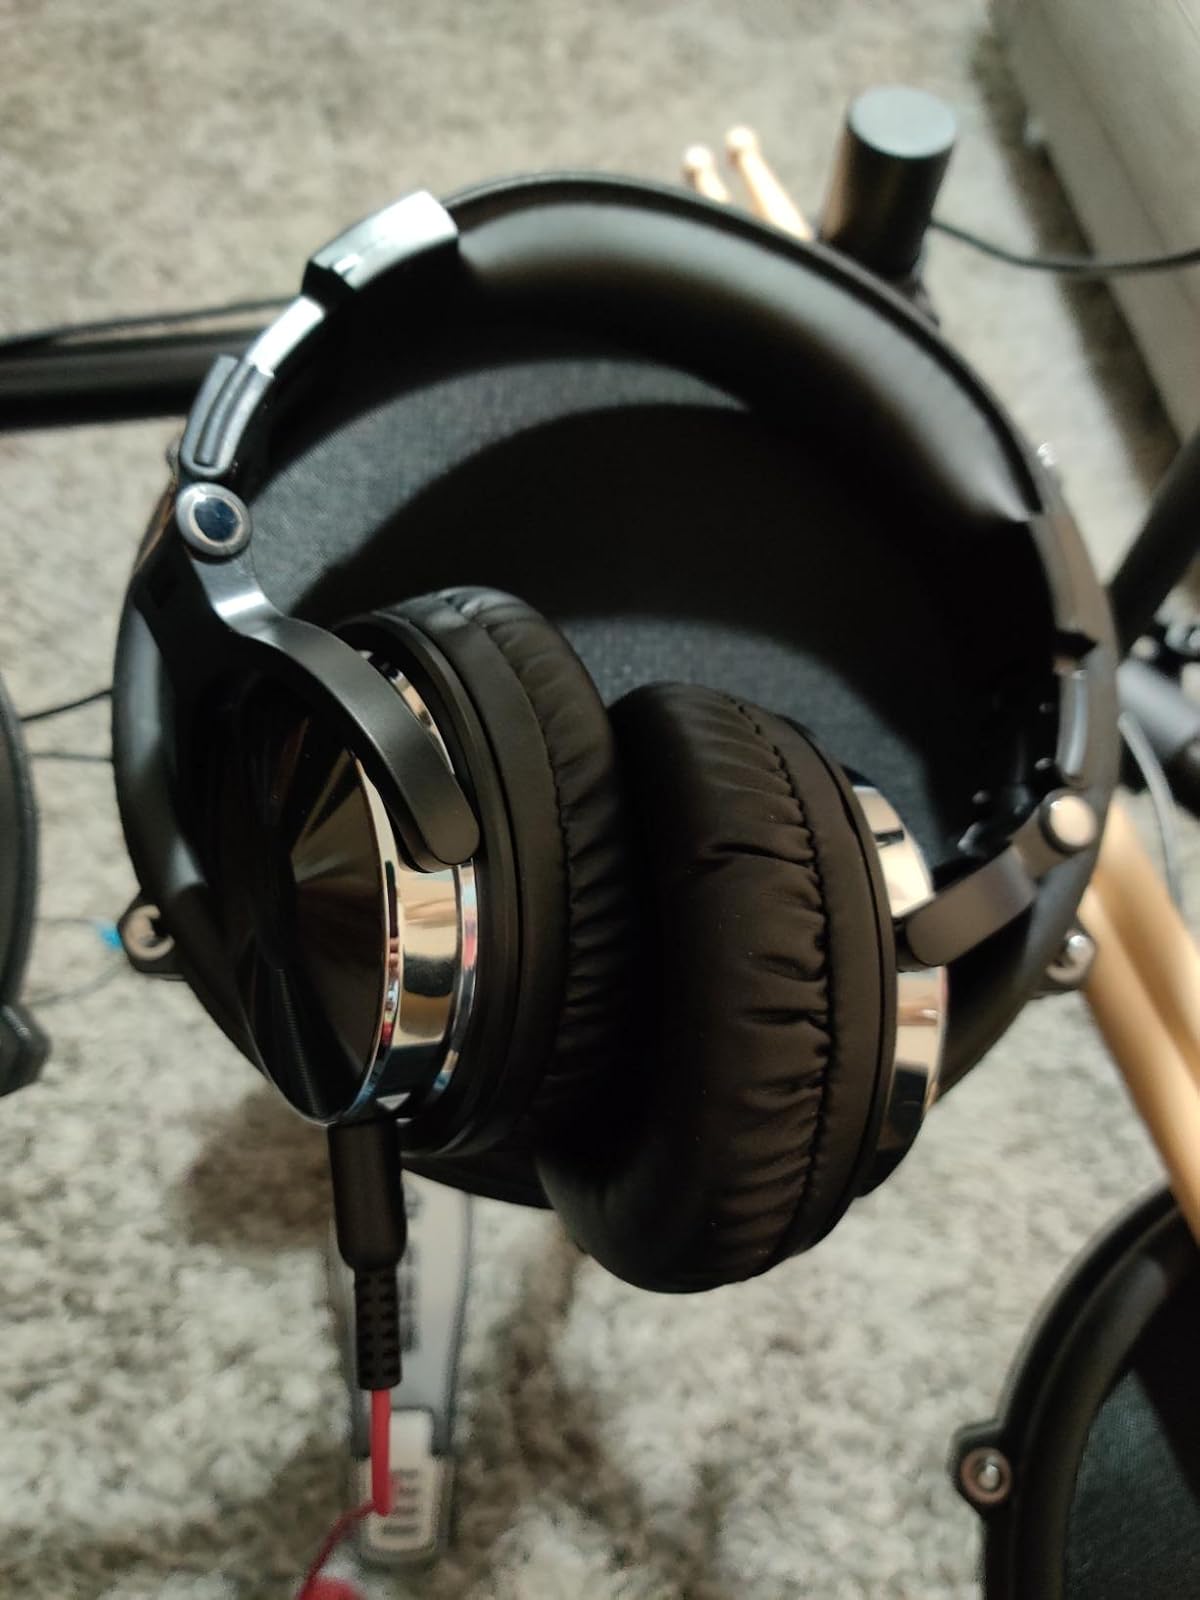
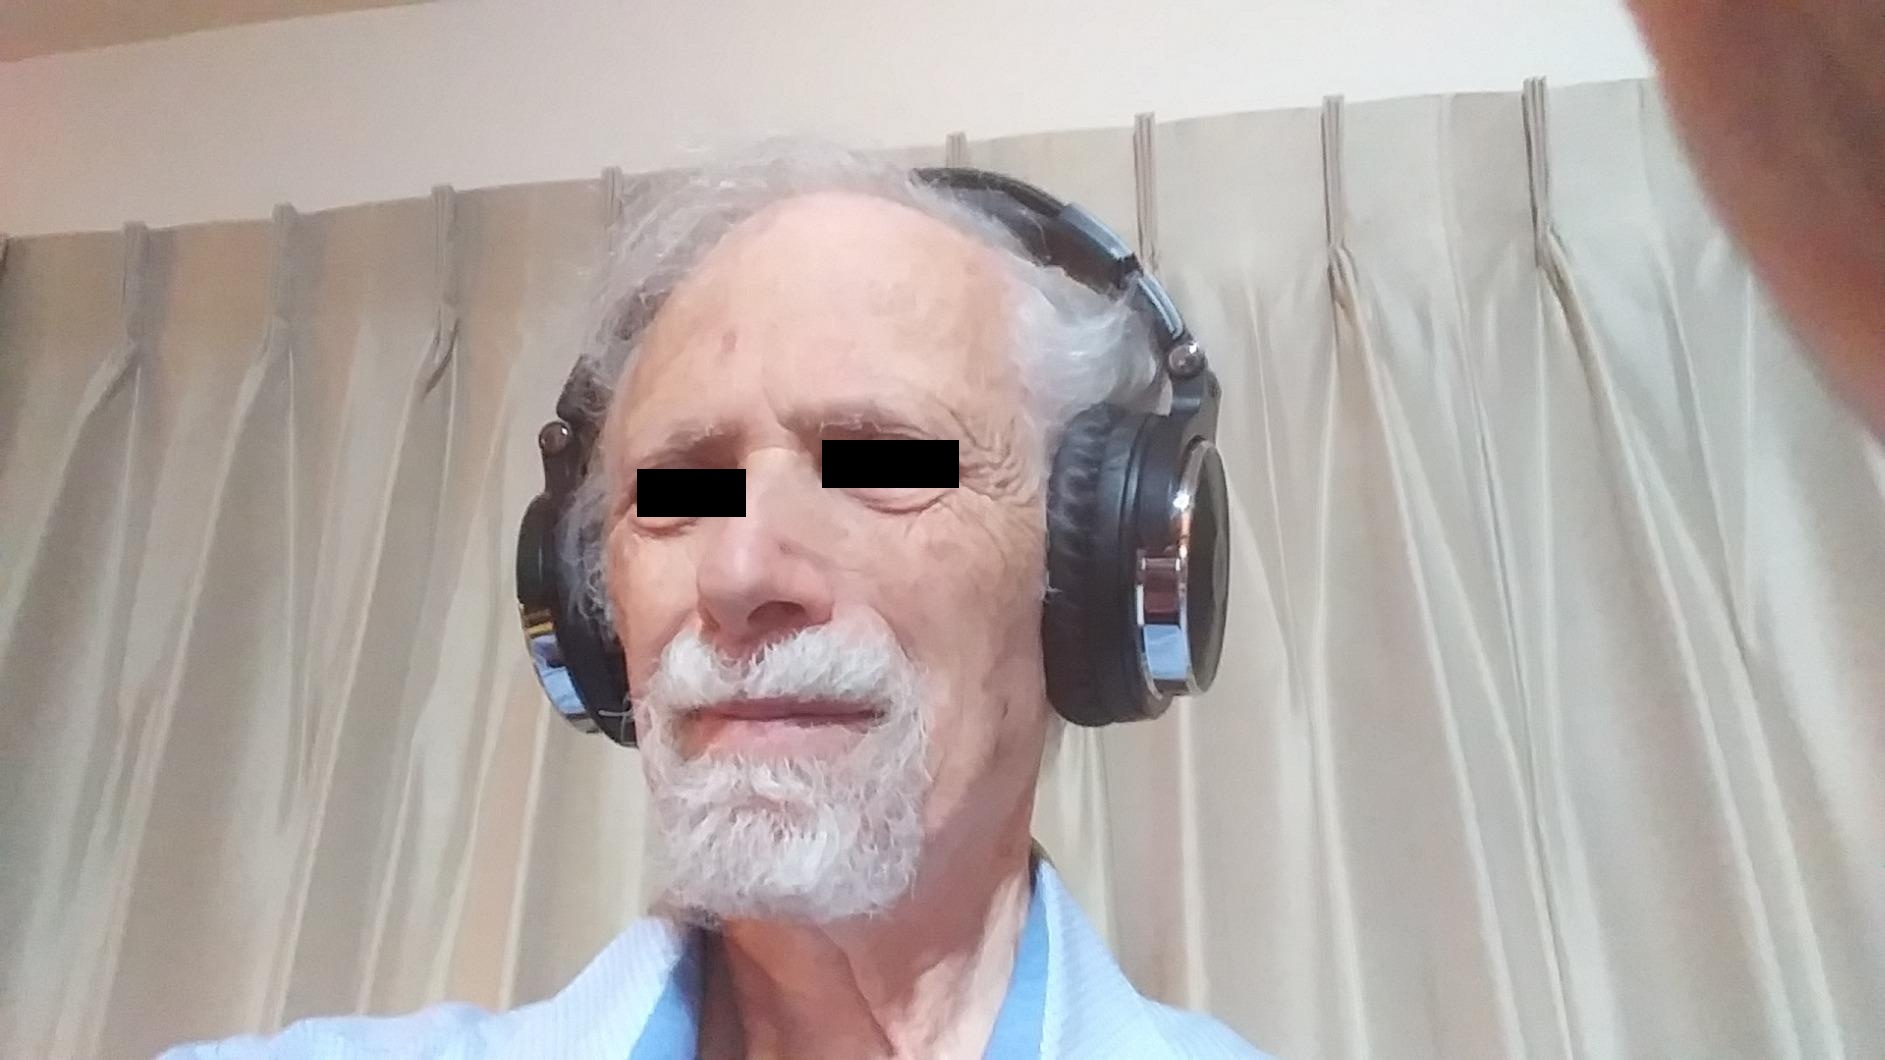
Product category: headphones
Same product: yes